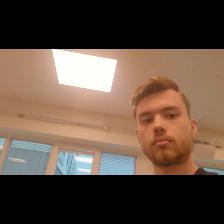
Label: Human